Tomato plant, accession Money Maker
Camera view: bottom (45 deg); turntable rotation: 330 degrees
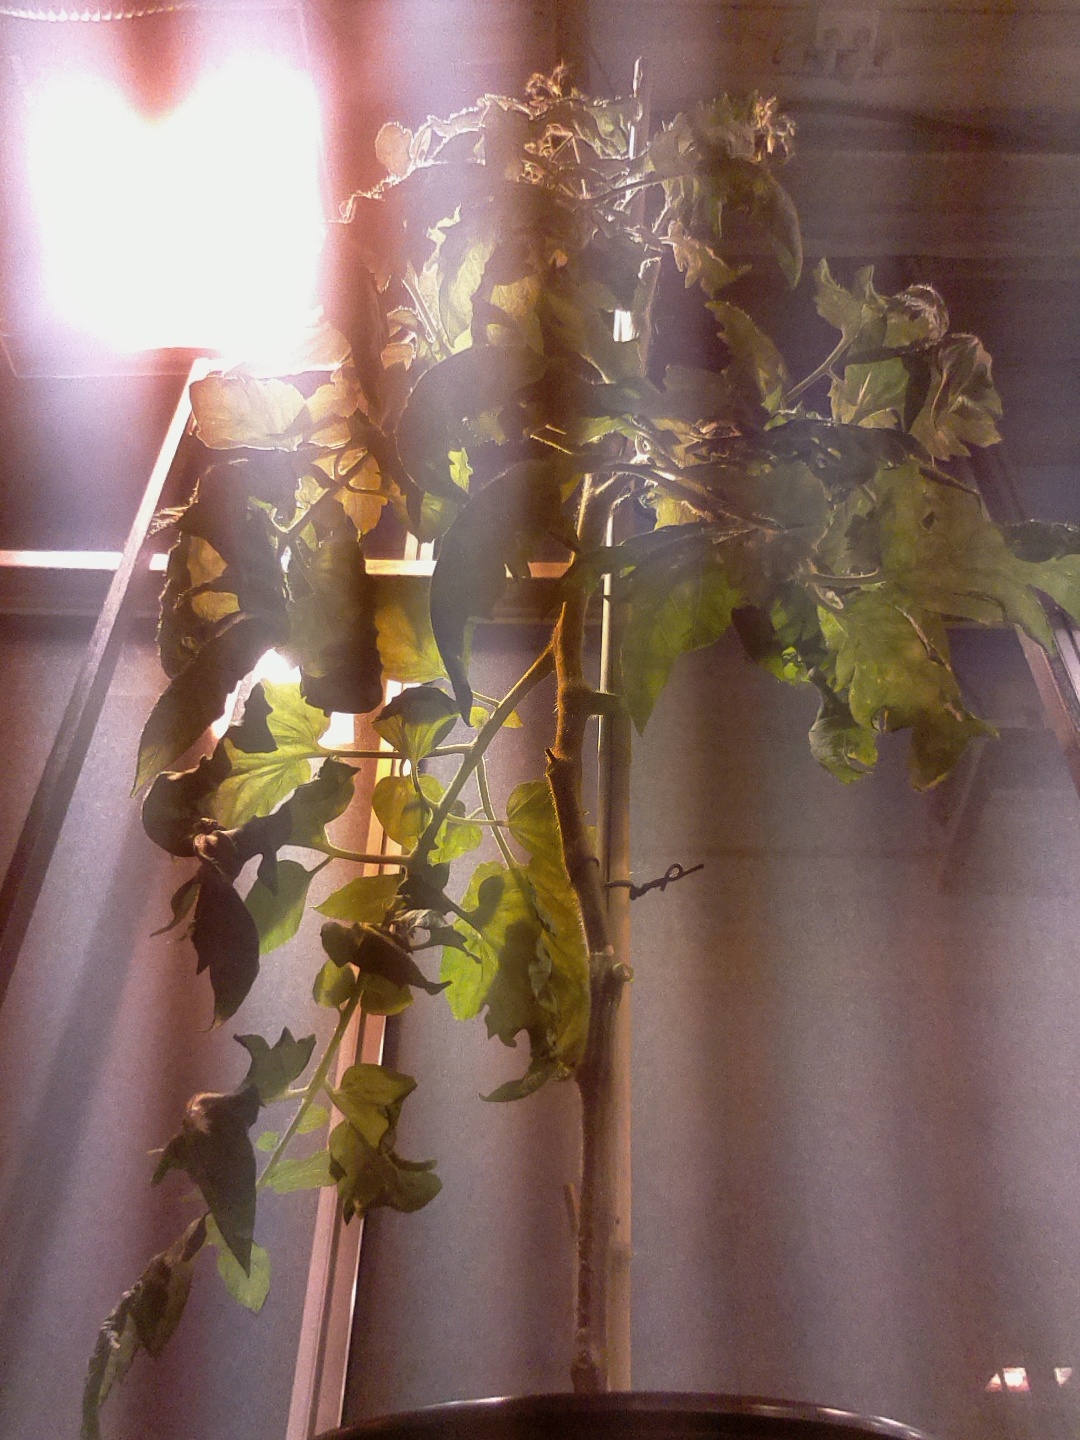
BBCH growth stage 74: 40%-50% of final fruit size